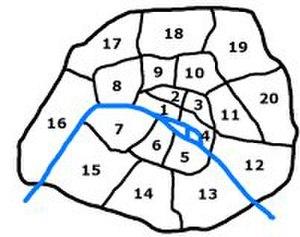
Le terme Rive droite désigne à Paris la partie de la ville située au nord de la Seine, par opposition à la Rive gauche. Les îles situées sur le fleuve ne rentrent pas dans le cadre de cette terminologie.
Le terme Rive gauche désigne à Paris la partie de la ville située sur la rive sud de la Seine, par opposition à la Rive droite, en référence à la direction vers la mer. Les îles situées sur le fleuve n'appartiennent, par nature, à aucune des deux rives. Sont donc situés sur la Rive gauche : les 5ᵉ, 6ᵉ, 7ᵉ, 13ᵉ, 14ᵉ et presque tout le 15ᵉ arrondissement.